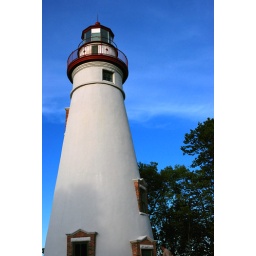
Kept trying to mix things up. Another shot against a clear blue sky.